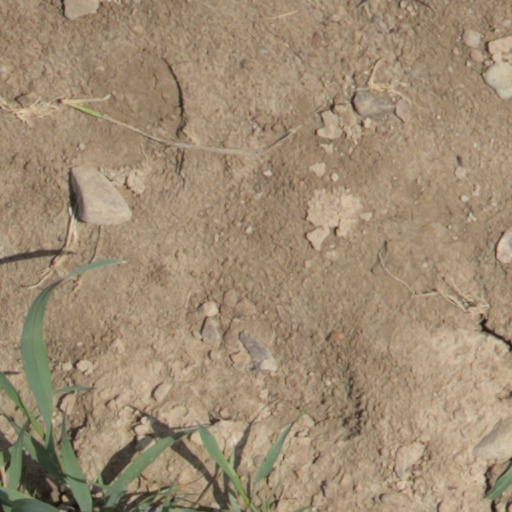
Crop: wheat